Ukrainian architecture

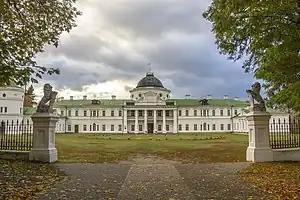
Kachanivka Palace

The main styles found on the territory of Ukraine are the Kyiv–Chernihiv, Galician, Pereiaslav, and Volhynian schools of architecture. Among prominent structures known from the Rus' era in Kyiv are Church of the Tithes (986–996), St. Sophia Cathedral (1017–1037), Golden Gate, St. Michael's Golden-Domed Monastery (1108), Three Hierarchs Church (12th century), Church of the Dormition (1132), St. Cyril's Church (1140), Church of the Saviour at Berestove (12th century), Dormition Cathedral (1073) and Gate Church of the Trinity (1108) in Kyiv Pechersk Lavra, and St. Michael's Church of Vydubychi Monastery (1088). Many of these churches survive to this day, however, in the course of the 16th–18th centuries, some of them were externally rebuilt in the Ukrainian Baroque style. Examples include the grand Saint Sophia Cathedral, Church of the Saviour at Berestove, and the St. Cyril's Church. The Golden Gate in Kyiv, built in 1037, was reconstructed in 1982, but its new design was dismissed by some art and architecture historians as a revivalist fantasy.